Grace O'Malley

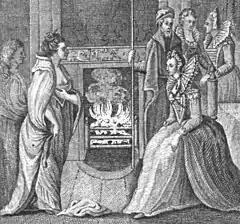
The meeting of Grace O'Malley and Queen Elizabeth I (a later illustration from "Anthologia Hibernica", vol. 11, 1793)

In the late 16th century, English power steadily grew in Ireland and O'Malley's power was steadily encroached upon. In June 1593, O'Malley sent a petition to the Queen. She asked her "to grant her some reasonable maintenance for the little tyme she hath to live". In return she offered "a surrender at her hands" of the lands of her two sons and those of her two surviving Bourke nephews. She asked for "free libertye during her lyve to envade with sword and fire all your highness enemyes wheresoever they are or shall be ... without any interruption of any person or persons whatsoever". In May 1593, Hugh Maguire (Lord of Fermanagh) rebelled and burned Ballymote, then under the control of Sir George Bingham. One of Maguire's men was captured and implicated Grace's son Tibbott-ne-Long in a wider Tyrone- inspired conspiracy against the English. Tibbott was promptly captured by Sir Richard Bingham, sent to Athlone prison and charged with treason. Grace's half-brother Dónal na Píopa was also arrested by Sir Richard Bingham and charged with the murder of some English soldiers. Grace sailed to England to petition Queen Elizabeth I for their release. She was accompanied by Sir-Murrough-ne-Doe O'Flaherty.